Gustav Klutsis

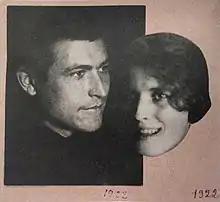
Klutsis and Kulagina in 1922, photomontage by Klutsis

Born in Ķoņi parish, near Rūjiena, Klutsis began his artistic training in Riga in 1912. In 1915 he was drafted into the Russian Army, serving in a Latvian riflemen detachment, then went to Moscow in 1917. As a soldier of the 9th Latvian Riflemen Regiment, Klutsis served among Vladimir Lenin's personal guard in the Smolny in 1917–1918 and was later transferred to Moscow to serve as part of the guard of the Kremlin (1919–1924).